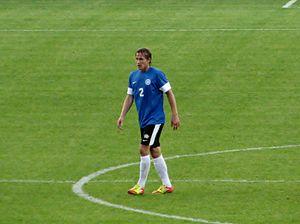
Alo Bärengrub est un footballeur estonien, né le 12 février 1984 à Kehtna en RSS d'Estonie. Il mesure 1,82 m.